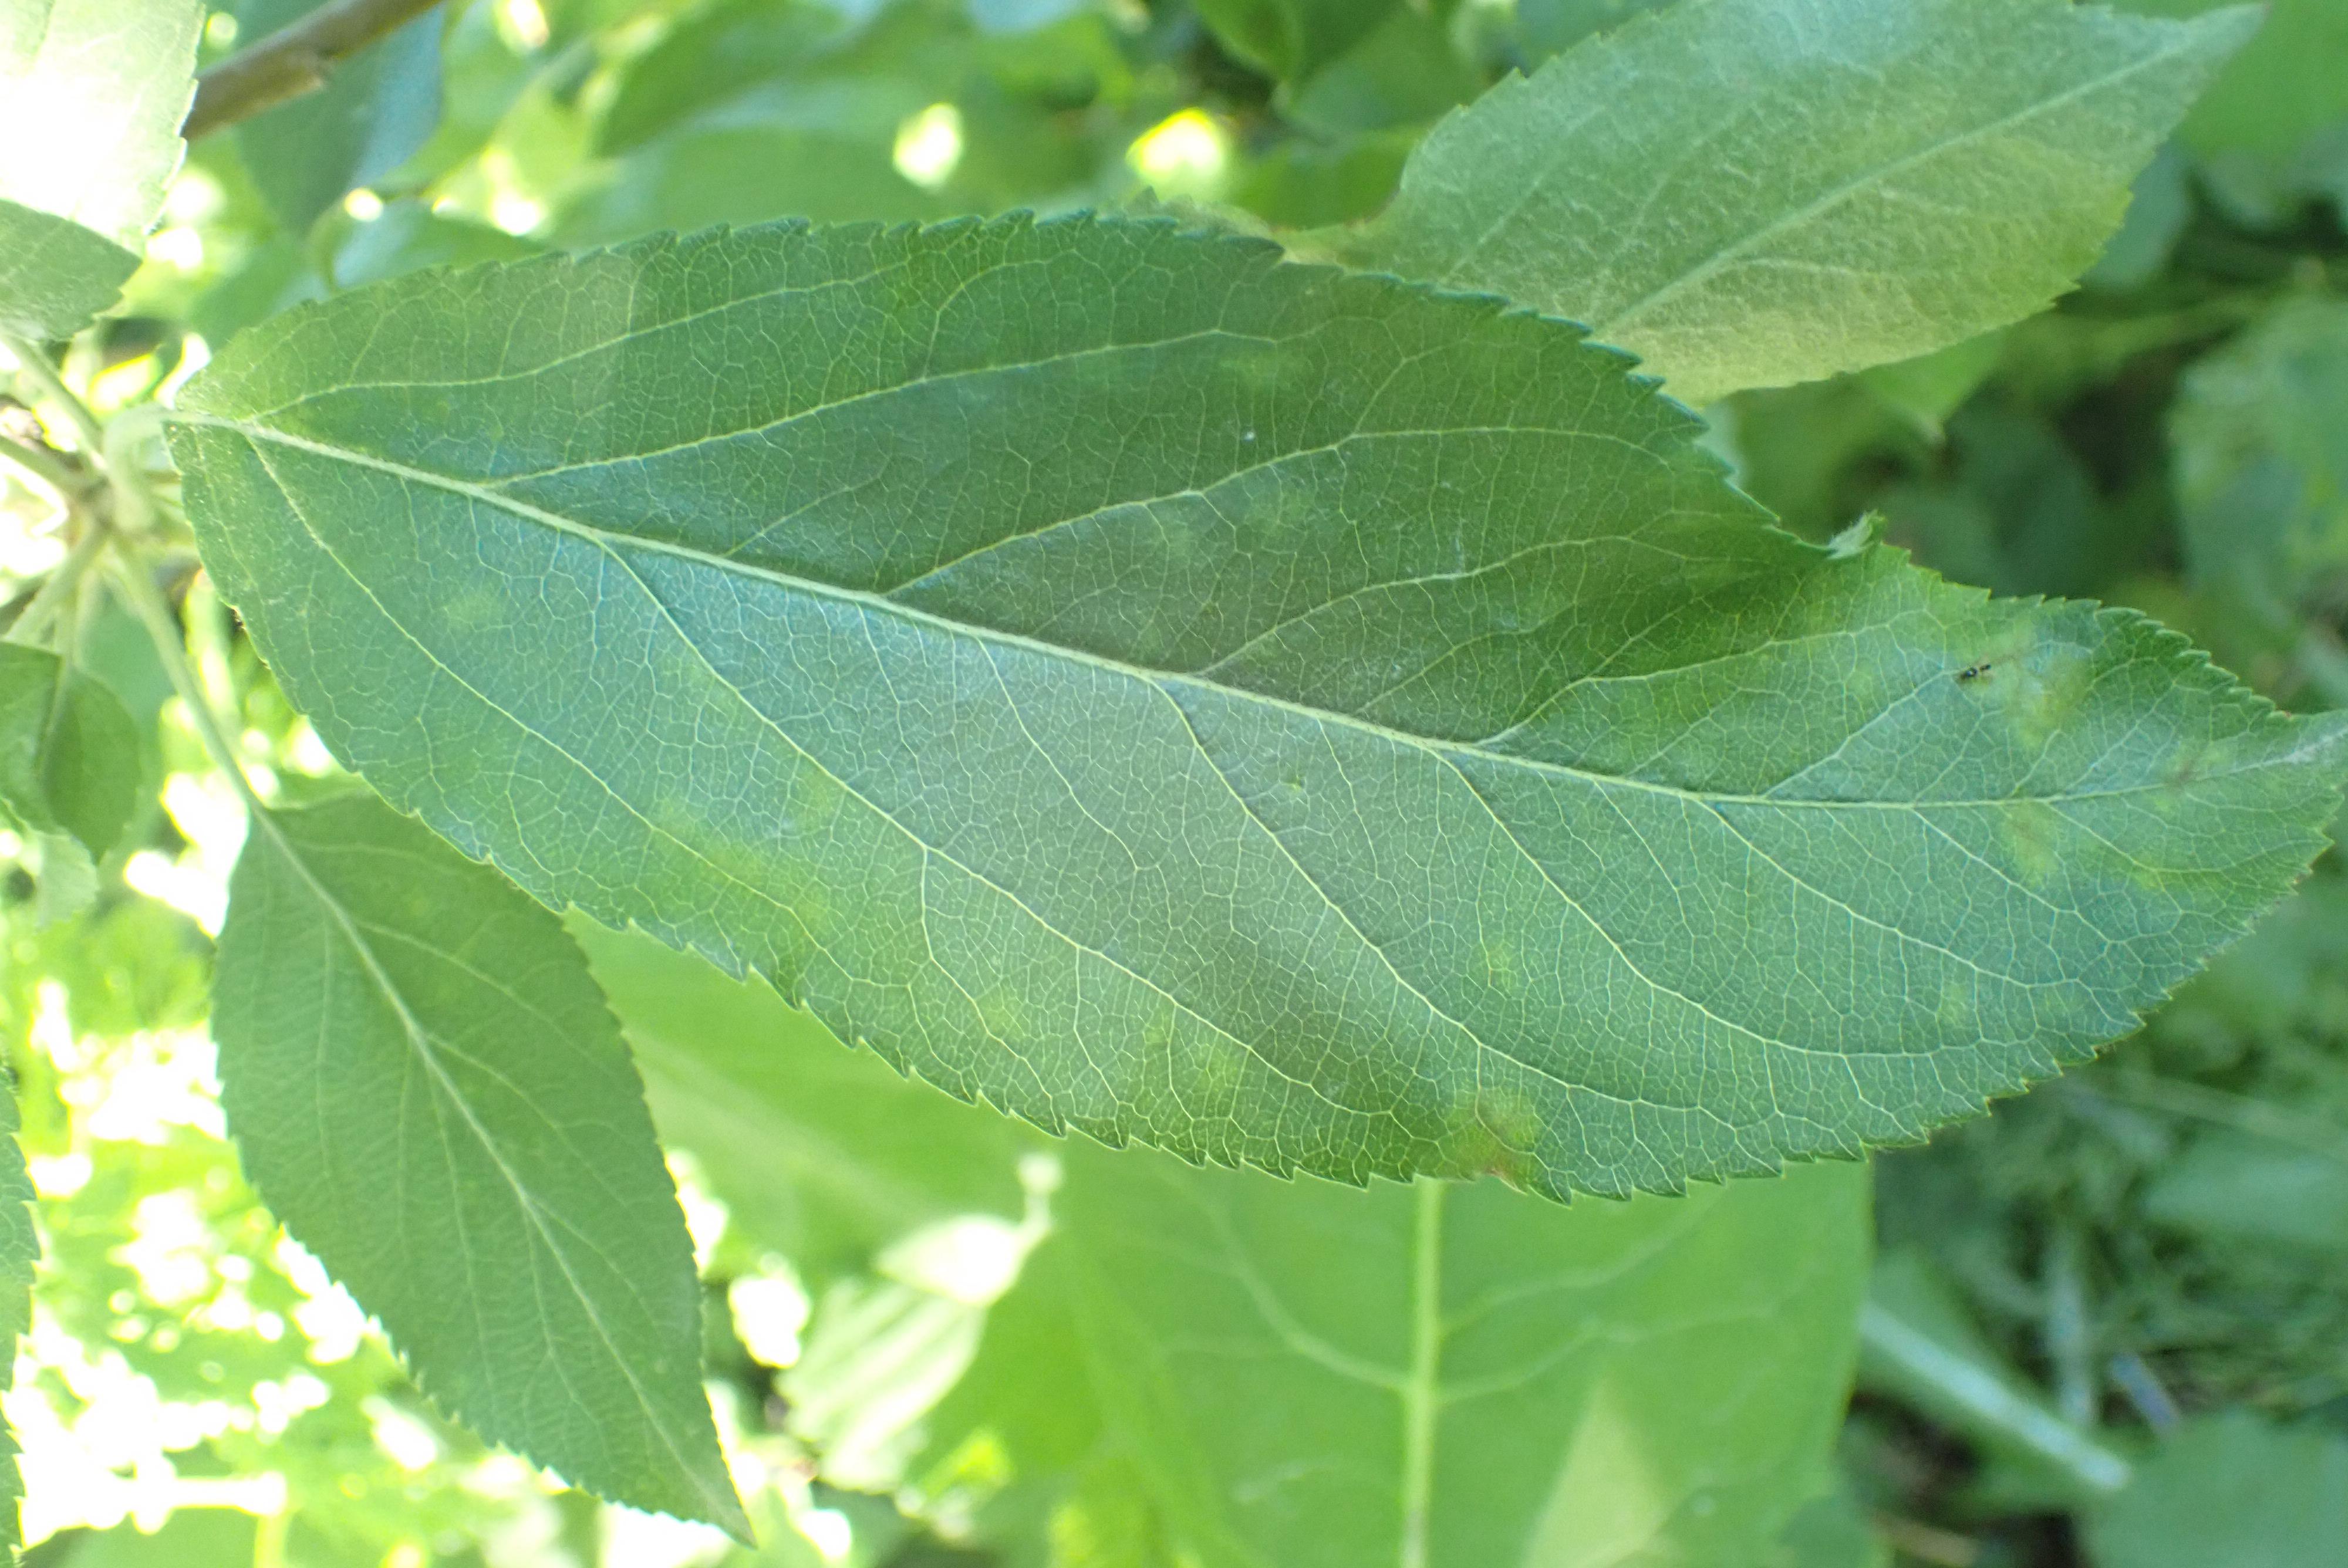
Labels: scab